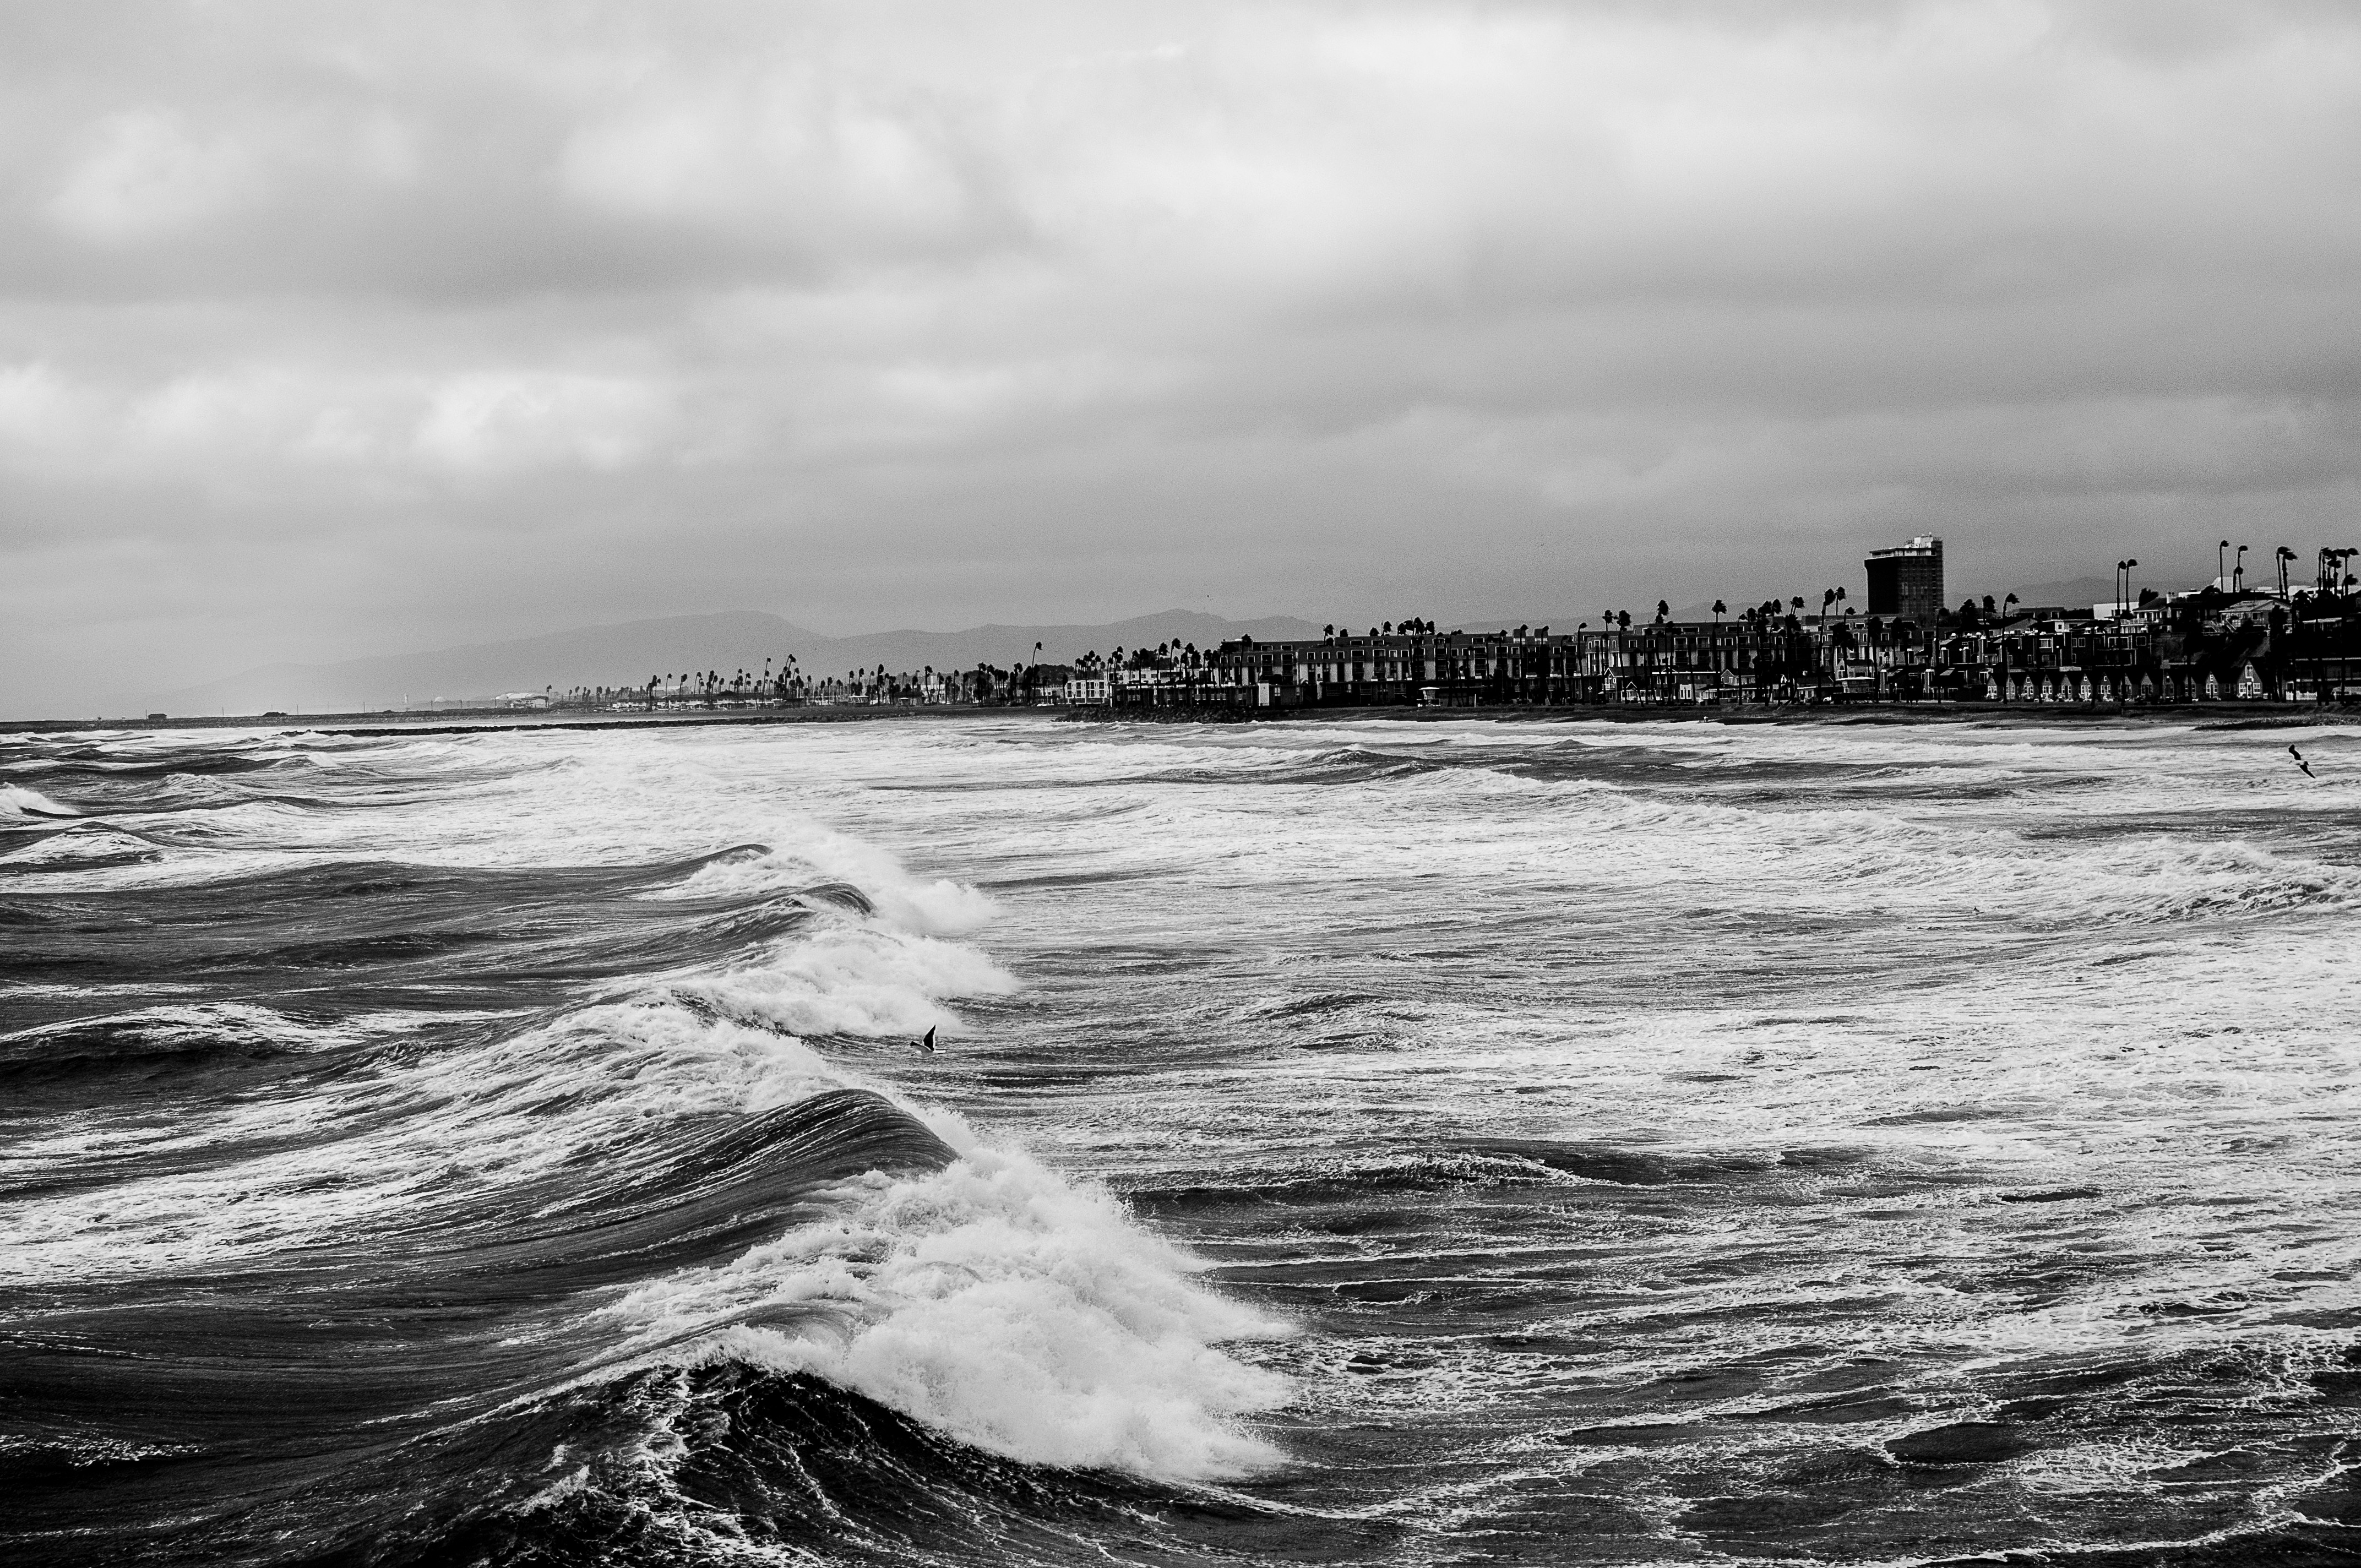
beach, sea, coast, water, sand, rock, ocean, horizon, cloud, black and white, shore, wave, wind, river, bay, monochrome, body of water, monochrome photography, wind wave